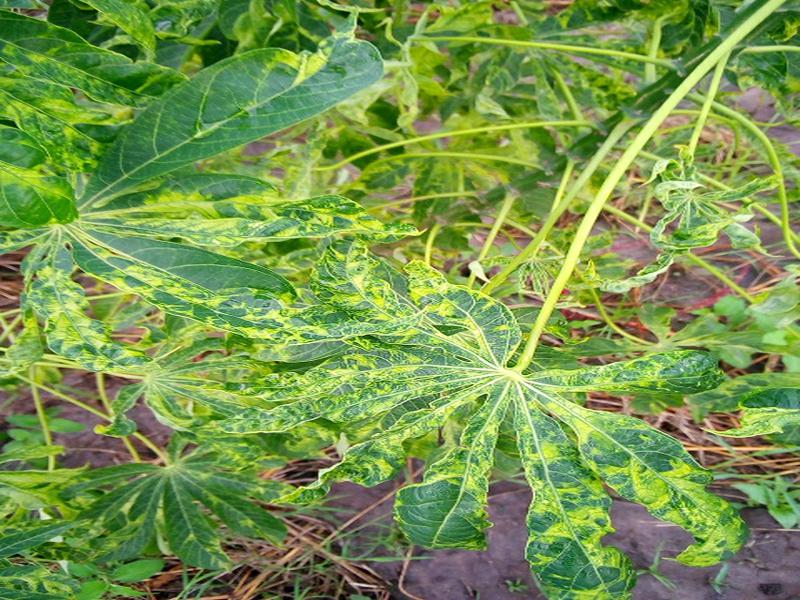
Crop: cassava
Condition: mosaic_disease